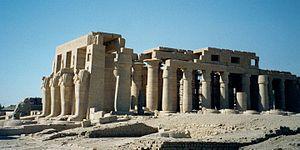
Au Nouvel Empire, à partir de la XVIIIᵉ dynastie, ainsi qu'aux XIXᵉ et XXᵉ dynasties, à la différence des pharaons des périodes précédentes, les rois se font construire de grands monuments cultuels, appelés « temples de millions d'années » sur la rive occidentale de Thèbes.